Crickhowell

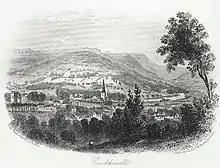
General view of the town,

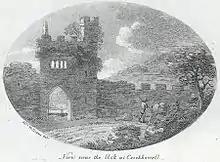
Porthmawr Gate

The town lies on the River Usk, on the southern edge of the Black Mountains and in the eastern part of the Brecon Beacons National Park. Significant parts of the surrounding countryside, over , form part of the Glanusk Park estate.